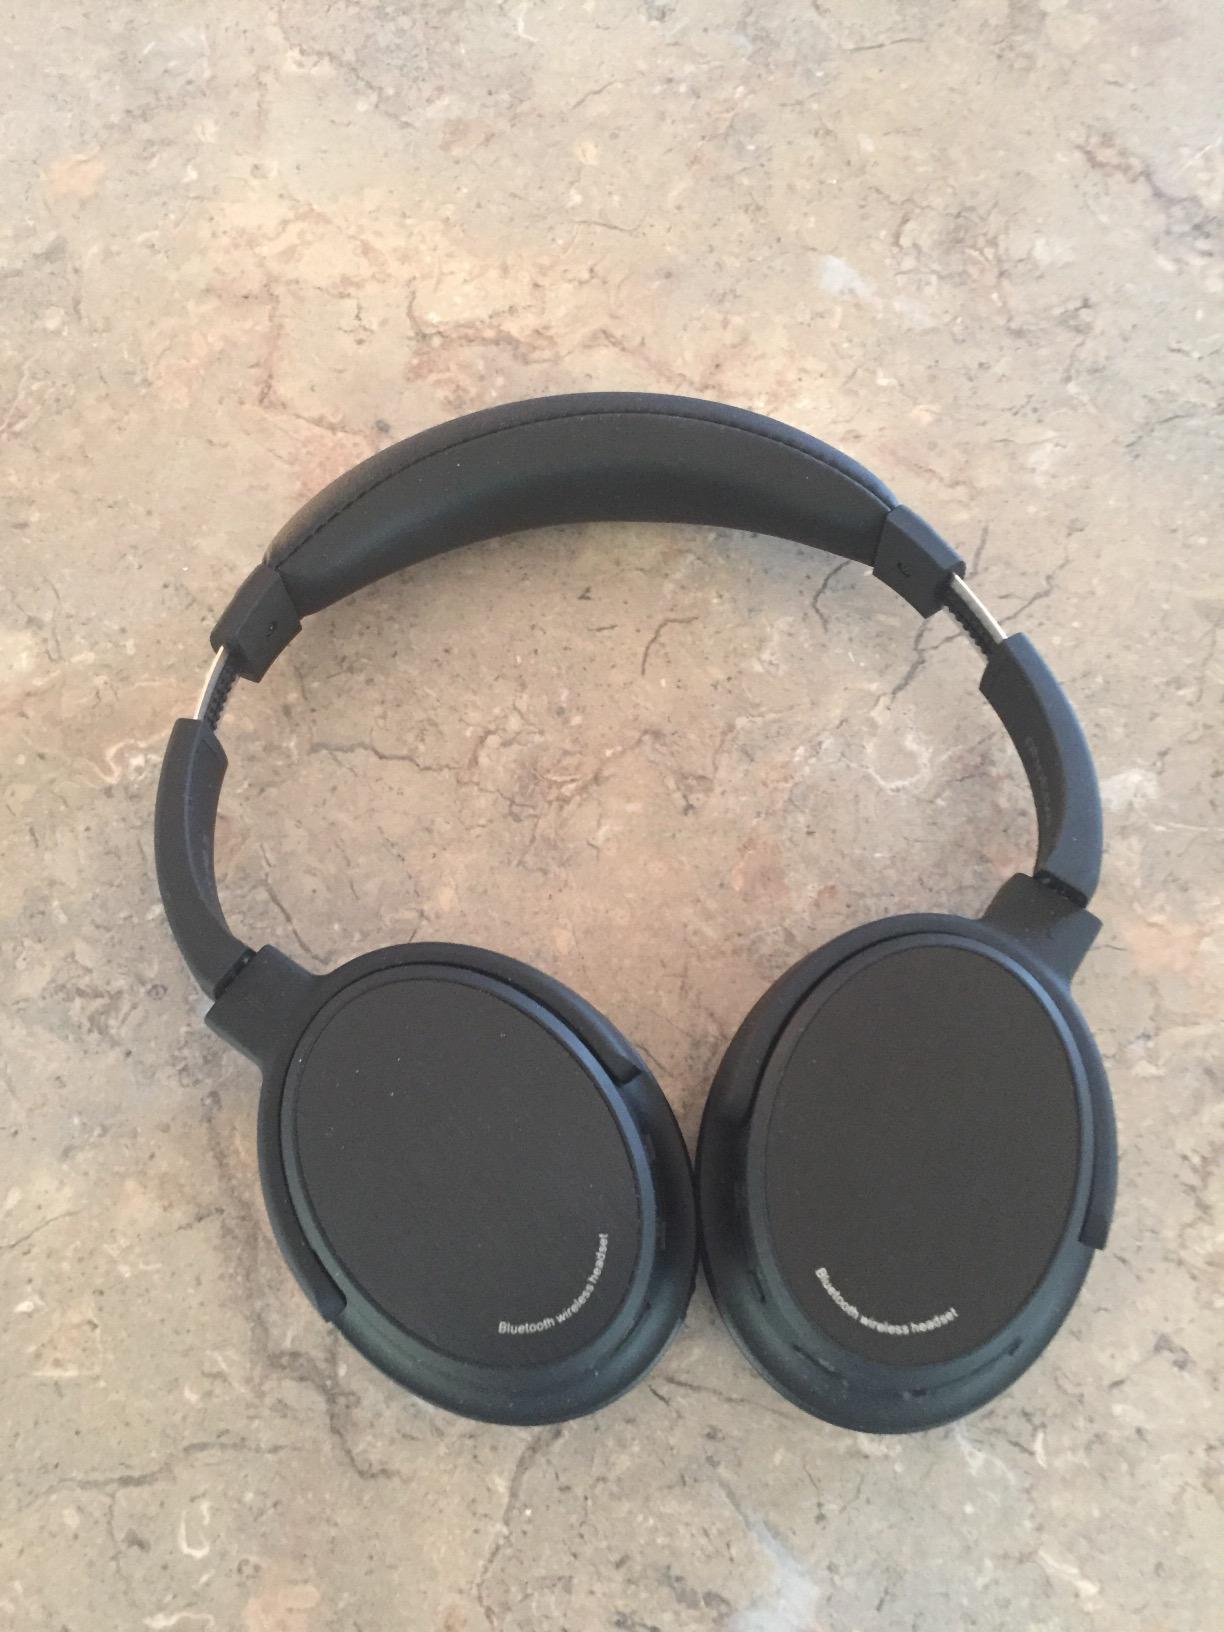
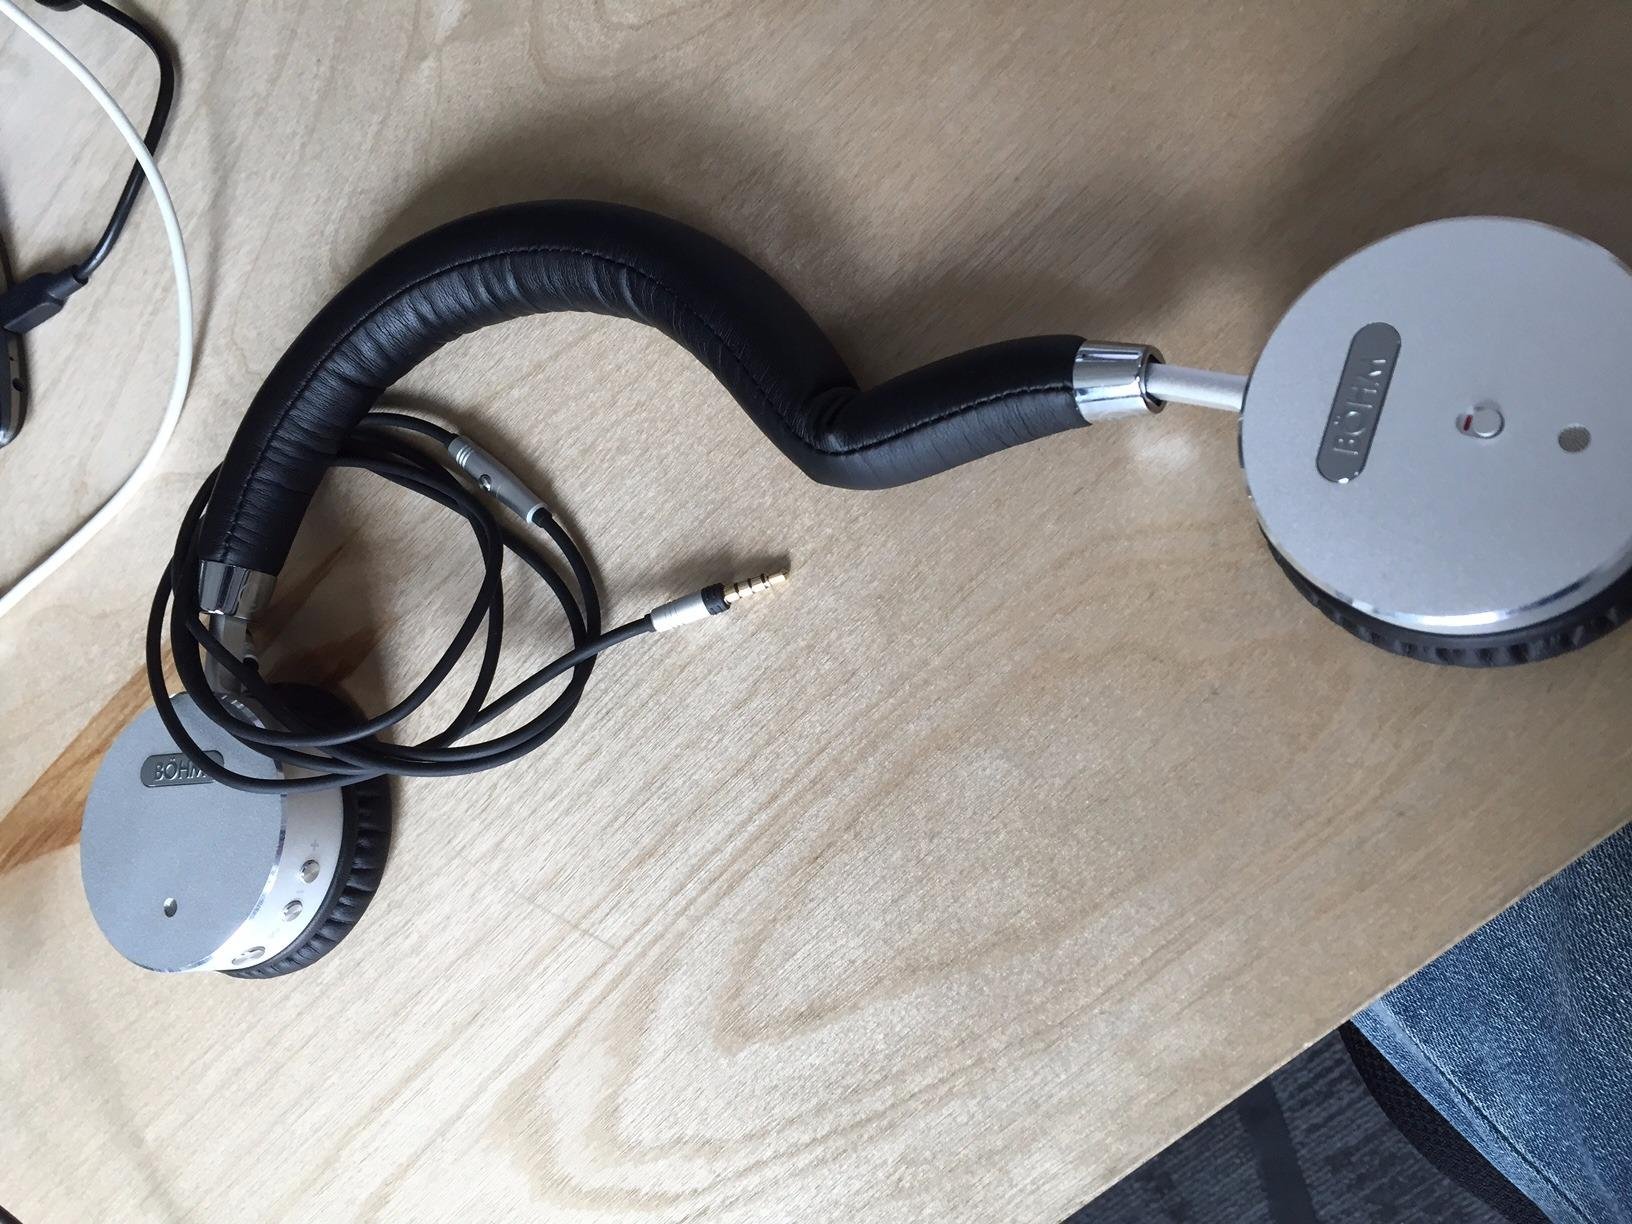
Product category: headphones
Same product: no